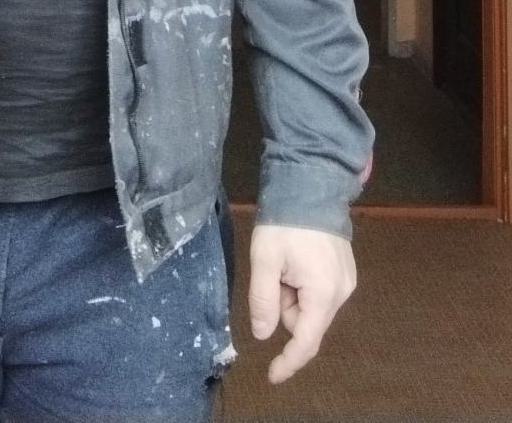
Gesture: no_gesture